Police nad Metují

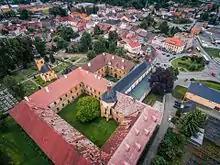
Aerial view of the monastery complex

Several hermits settled in the local forest at the beginning of the 13th century. The first written mentions of Police is in a charter dated 1213, by which King Ottokar I donated the area to the Břevnov Monastery in Prague, and in a document dated 1229, by which King Wenceslaus I confirmed the donation. Although these two documents are forgeries, they are not much newer than the data mentioned in them. The first trustworthy written mention of Police is from 6 September 1253, when King Ottokar II endowed it with the right to hold markets.